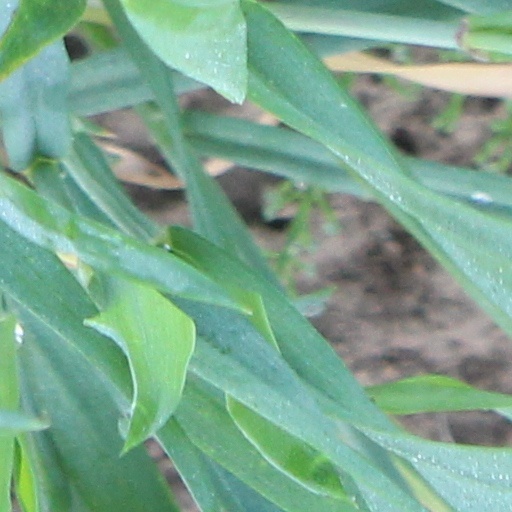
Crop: wheat